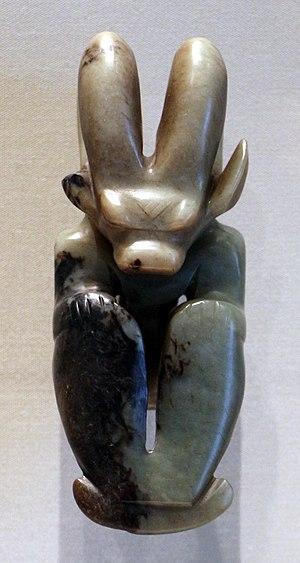
Le Vᵉ millénaire av. J.-C. a débuté le 1ᵉʳ janvier 5000 av. J.-C. et s’est achevé le 31 décembre 4001 av. J.-C. dans le calendrier julien proleptique.